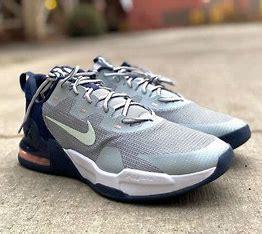
Brand: Nike
Model: Air Max Alpha 5